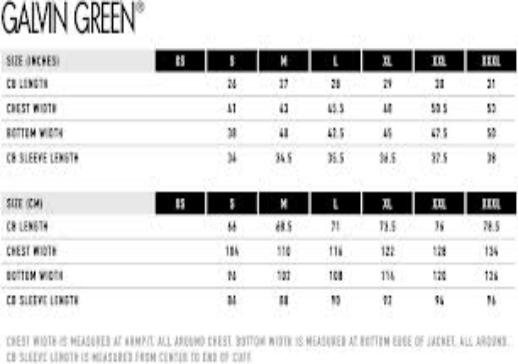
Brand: Galvin Green
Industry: Clothes